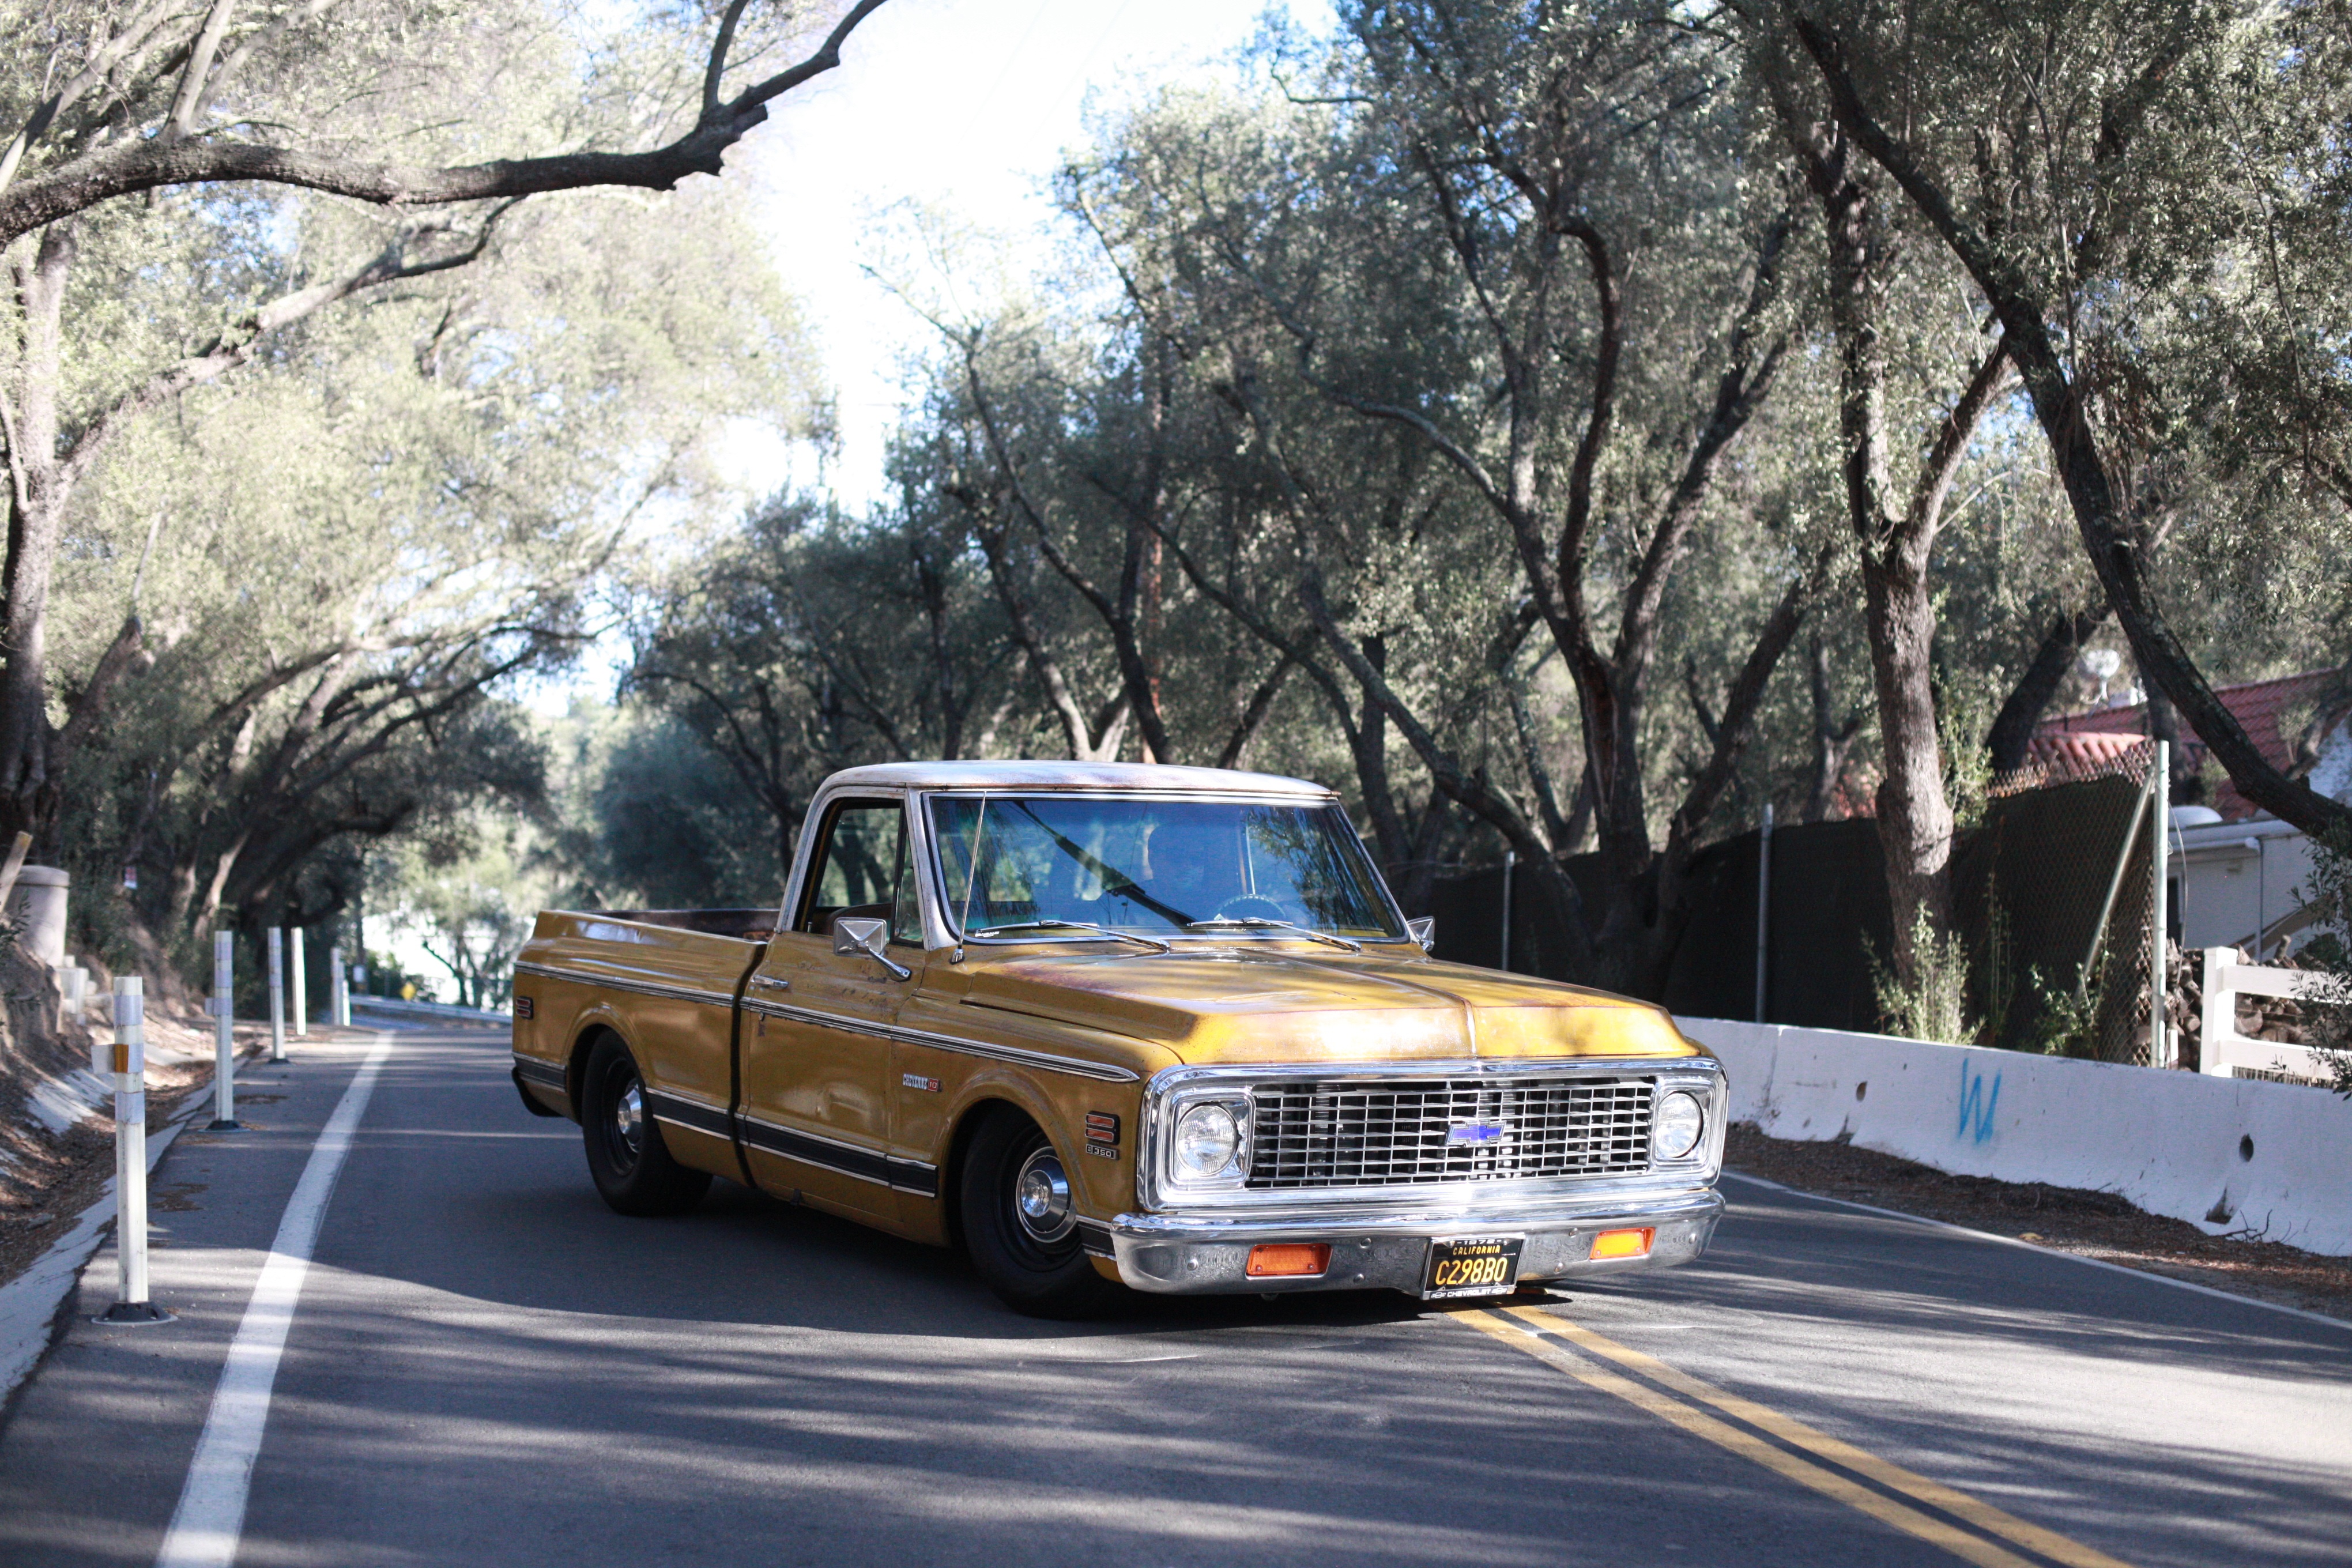
car, vehicle, classic car, motor vehicle, vintage car, sedan, 1972, antique car, land vehicle, automobile make, automotive exterior, luxury vehicle, chevrolet c10